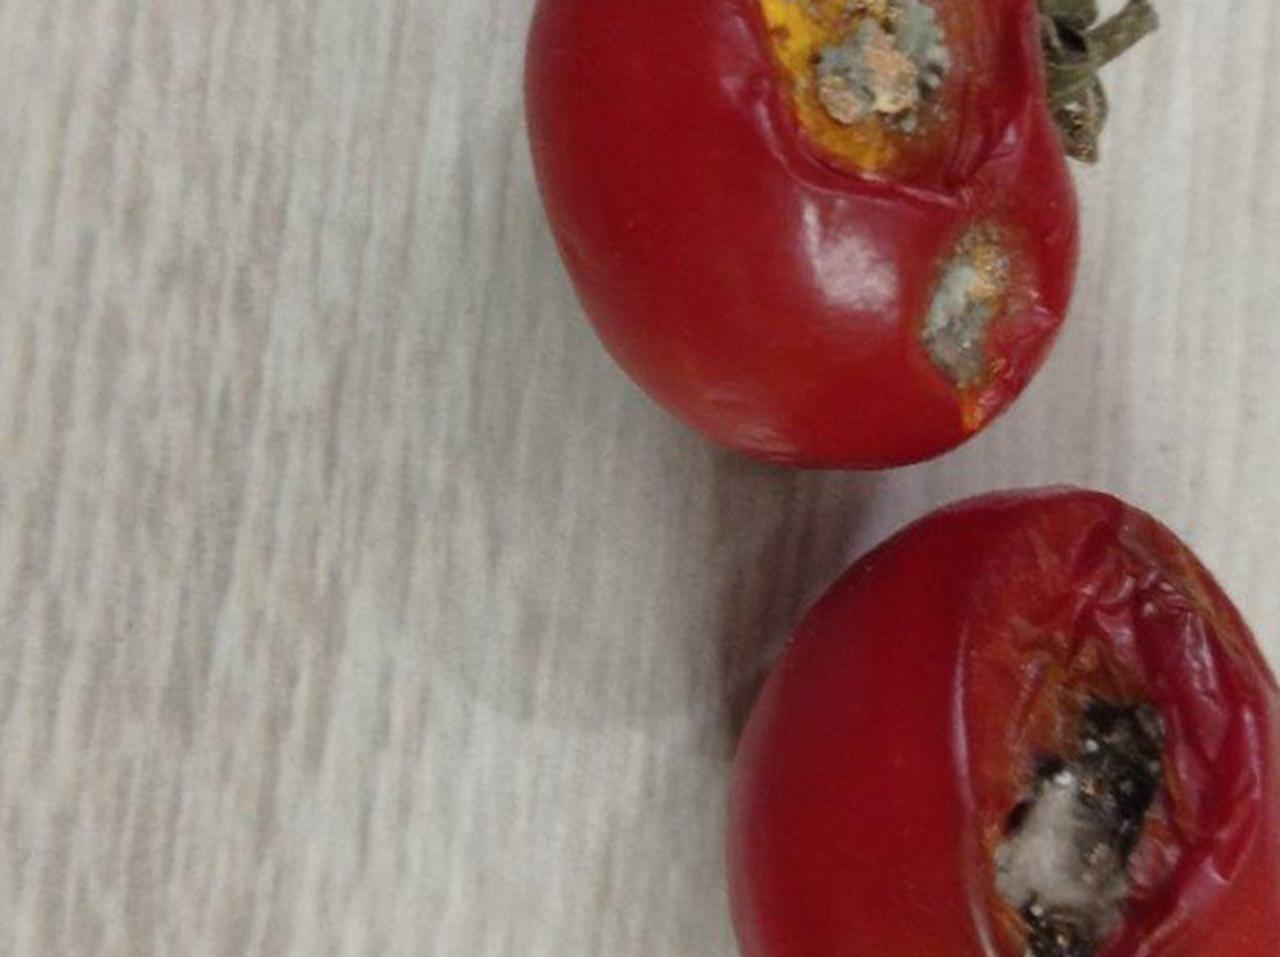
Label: Rotten